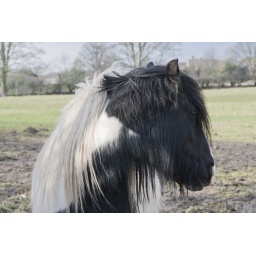
think this is a Dartmoor shire pony. spotted them in a little barn just off the road to Walworth Gate.